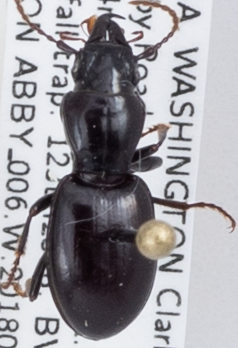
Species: Promecognathus crassus
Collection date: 2018-06-12
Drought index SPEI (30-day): -1.514
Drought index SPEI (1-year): -0.39
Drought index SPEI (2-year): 0.71